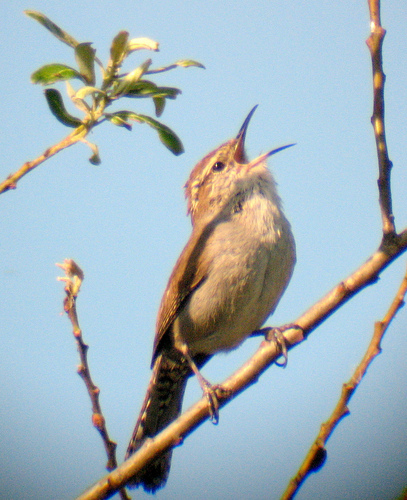
this is a very non-descriptive small bird with predominantly brown plumage, light brown eyebrow, and some lighter brown spots on the tail.
this bird is brown with a long, thin beak and thin claws.
a small bird with a green belly, green open bill with blackened tips, and green secondaries.
small grey brown and black bird with long brown tarsus and medium slender brown beaka small plump bird with a long bird and tail.
this bird has wings that are brown and has a white belly
this bird has wings that are brown and has a long bill
this bird has wings that are brown and has a white belly
this tan and brown bird has patterned rectrices and a very sharply pointed bill.
a small brown bird with a light brown breast and a pointed beak.
Species: Bewick Wren